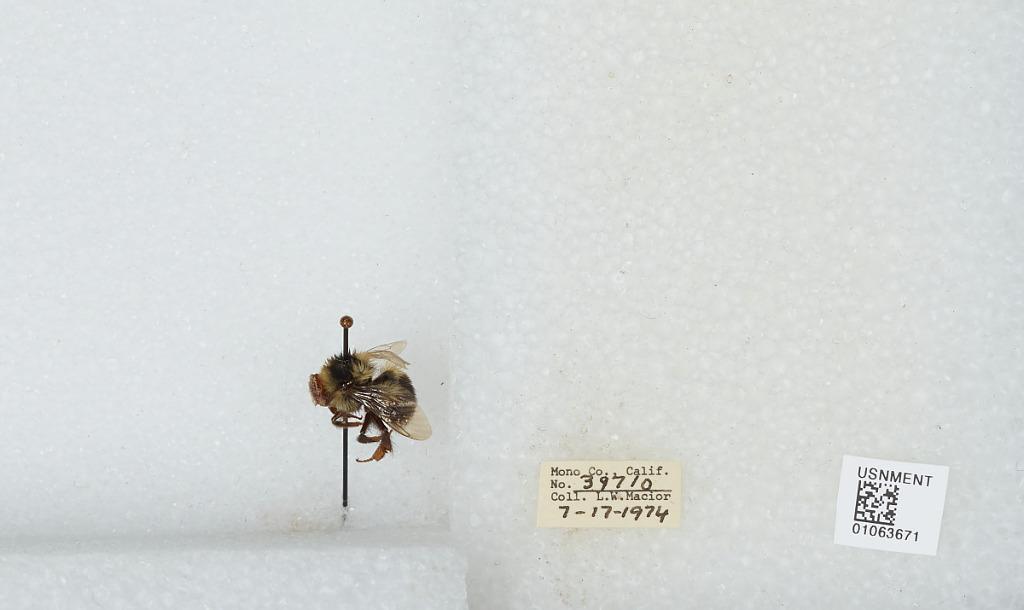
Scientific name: Bombus bifarius nearcticus
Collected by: L. Macior
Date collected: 1974-7-17
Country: United States
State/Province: California
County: Mono
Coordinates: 37.92, -118.87